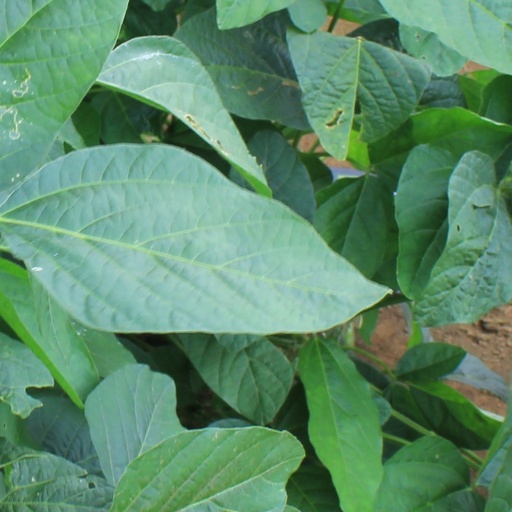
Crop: soybean